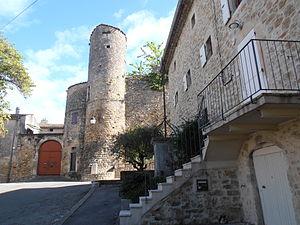
Ardèche, Salavas, Château du XIIe siècle, agrandi aux XVe et XVIe siècle, et détruit en 1628 durant les guerres de religion. Un nouveau château a été construit fin XVIIe, début XVIIIe siècle. Dans la salle basse de l’enceinte une exposition présente les différentes formes de sépultures et les pratiques funéraires au fil des siècles, grâce aux 250 sépultures - dégagées sur le site de la Gleizasse - et qui ont été étudiées. Les pierres des démolitions des églises de la Gleizasse ont été réemployées en 1581 par Mathieu de Merle pour les défenses de son château.
Salavas est une commune française, située dans le département de l'Ardèche en région Auvergne-Rhône-Alpes.
La liste des châteaux de l'Ardèche recense de manière non exhaustive les mottes castrales ou châteaux de terre, les châteaux, château fort ou château de plaisance, les châteaux viticoles, les maisons fortes, les manoirs, situés dans le département français de l'Ardèche. Il est fait état des inscriptions et classements au titre des monuments historiques.